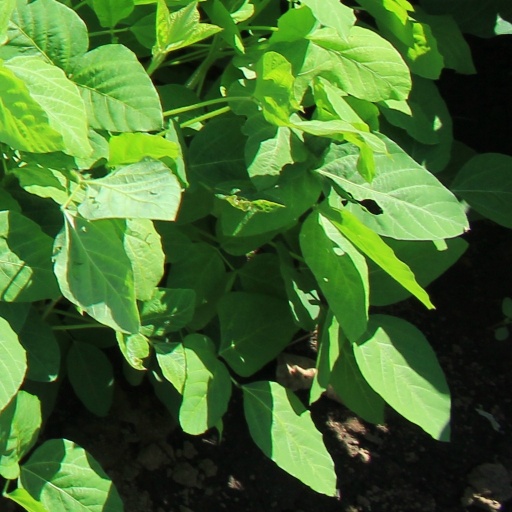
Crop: soybean